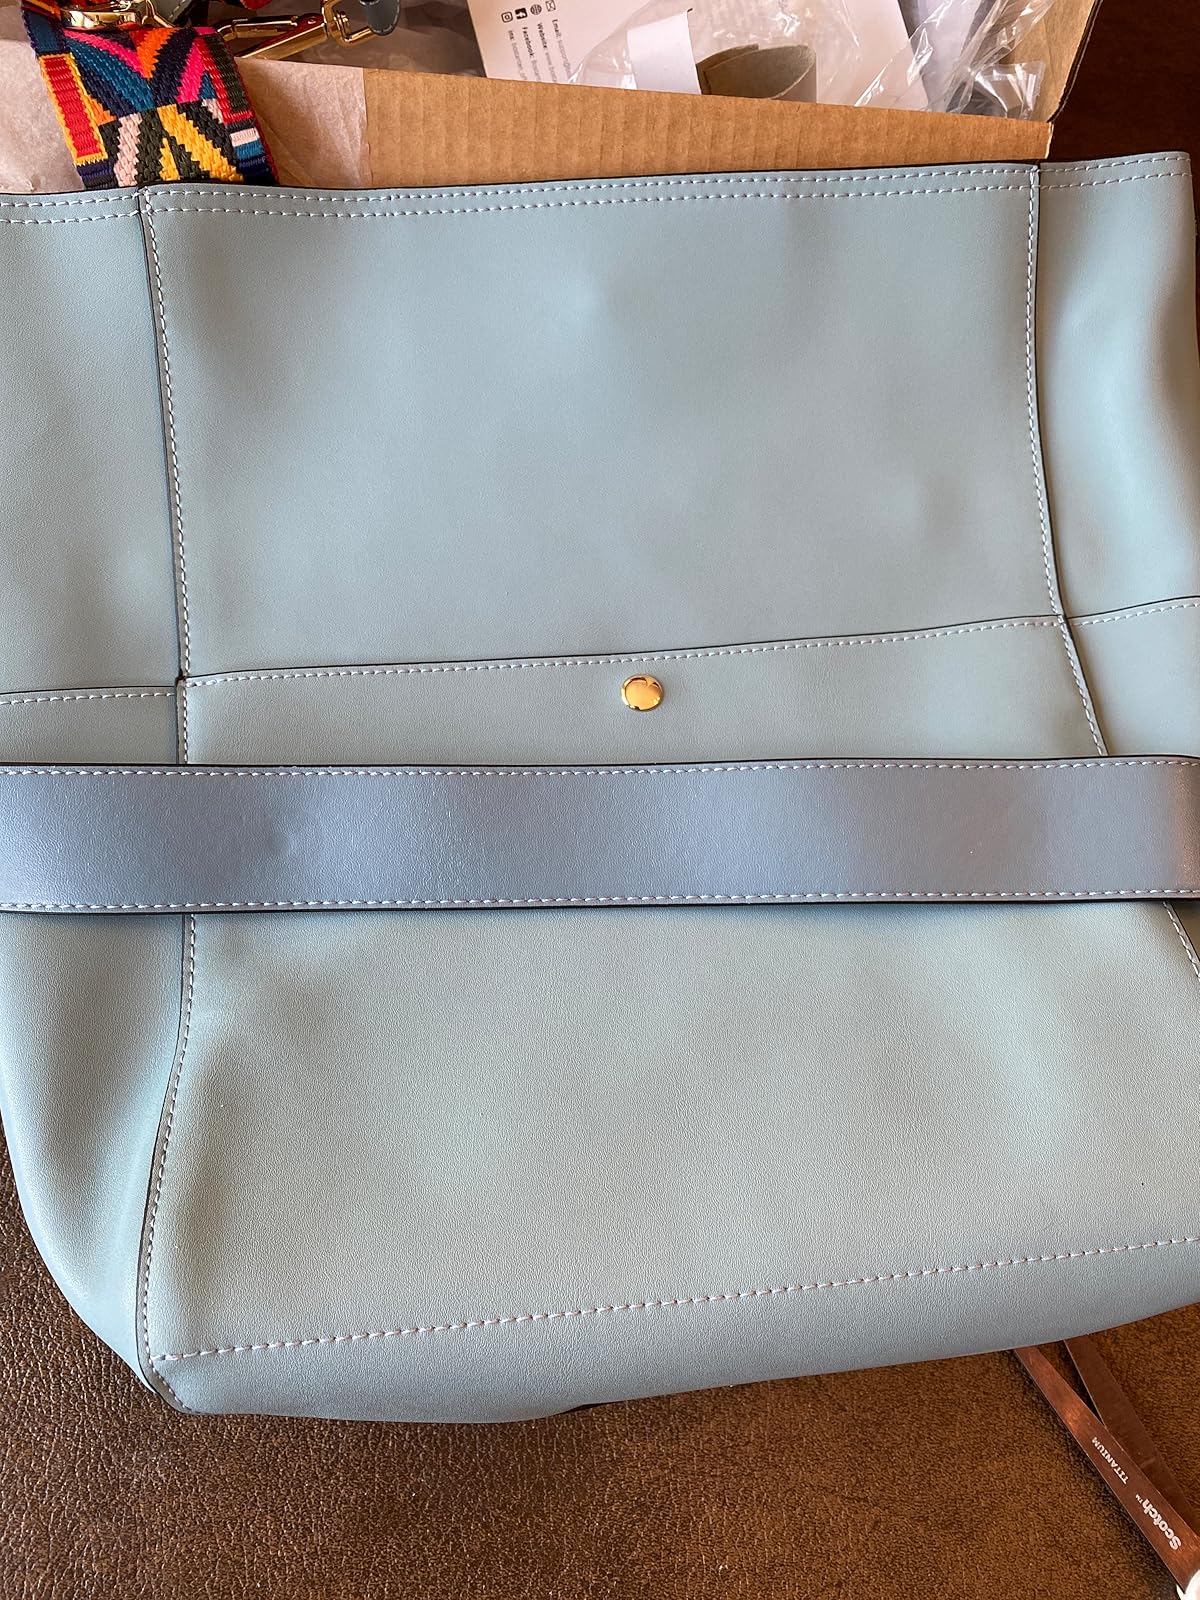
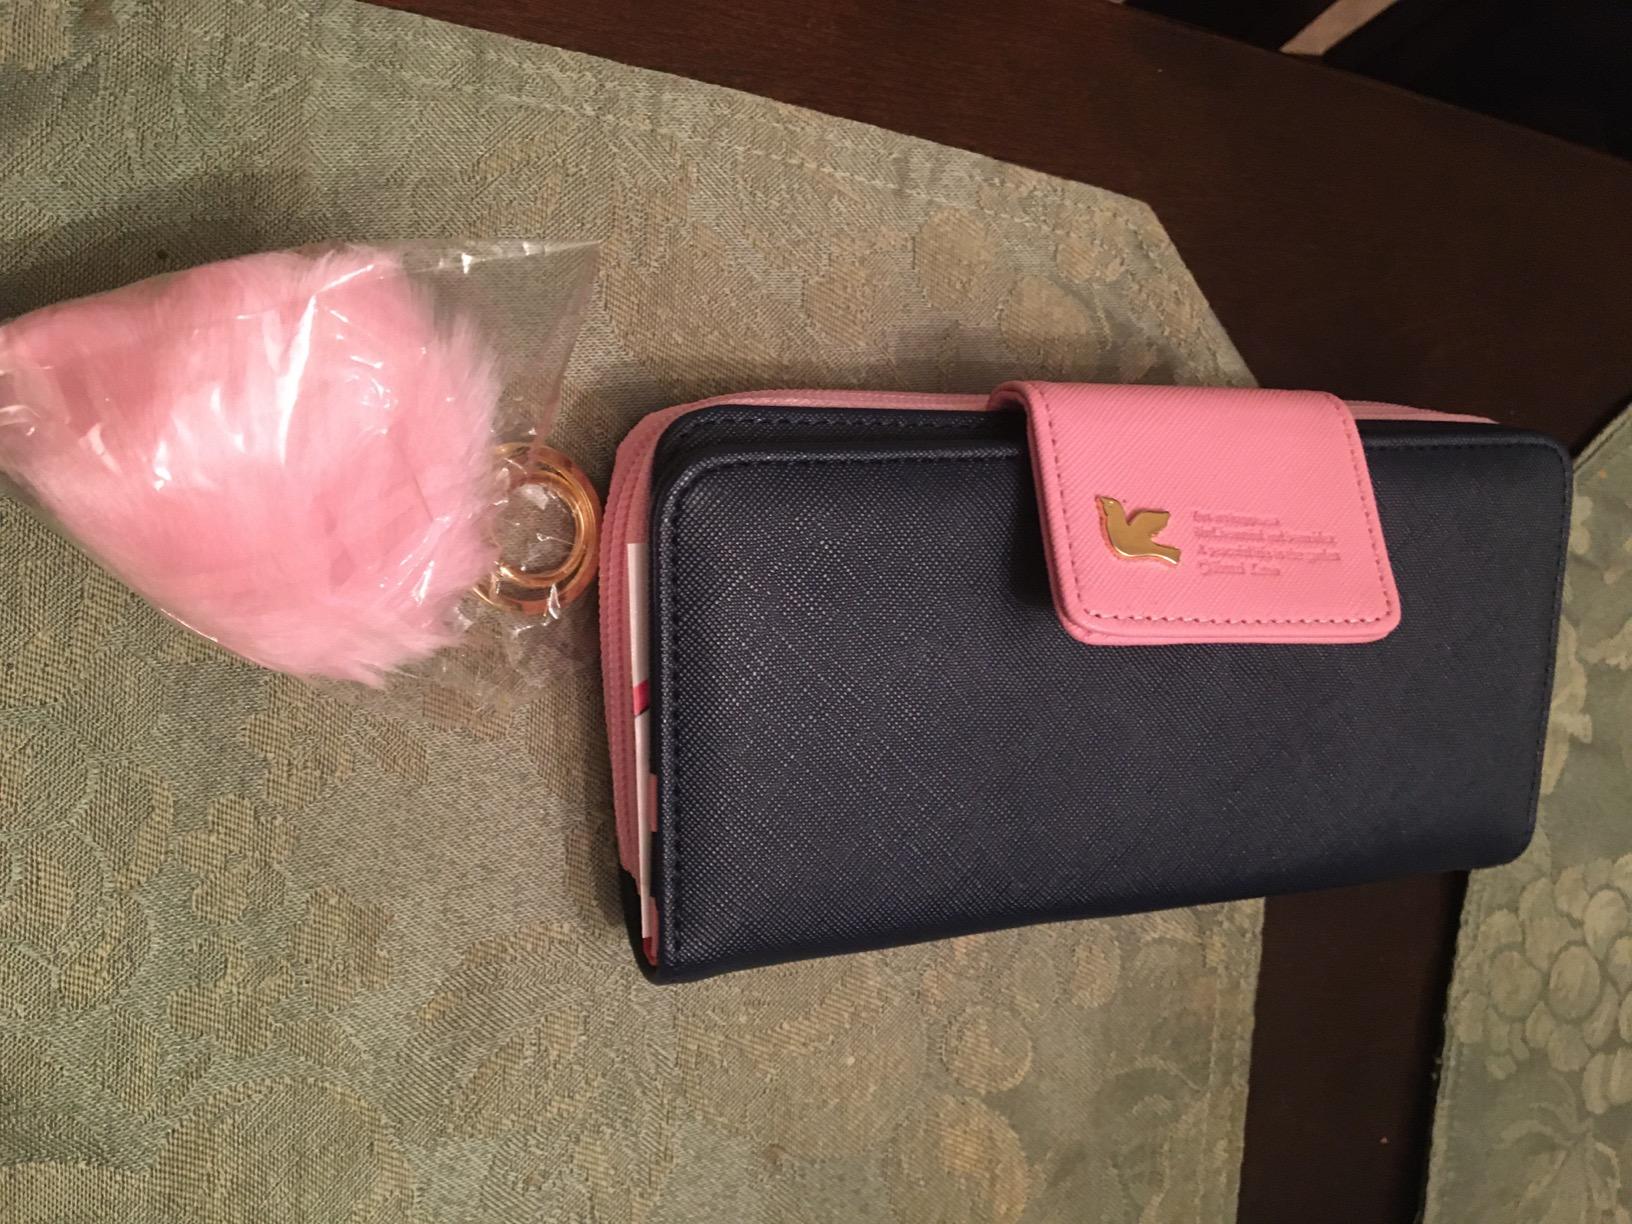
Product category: accessories_handbag
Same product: no